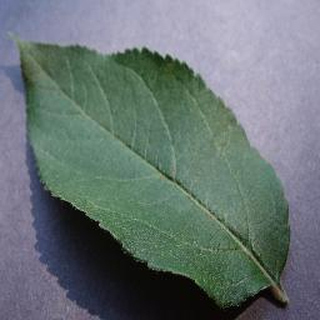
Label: healthy_apple